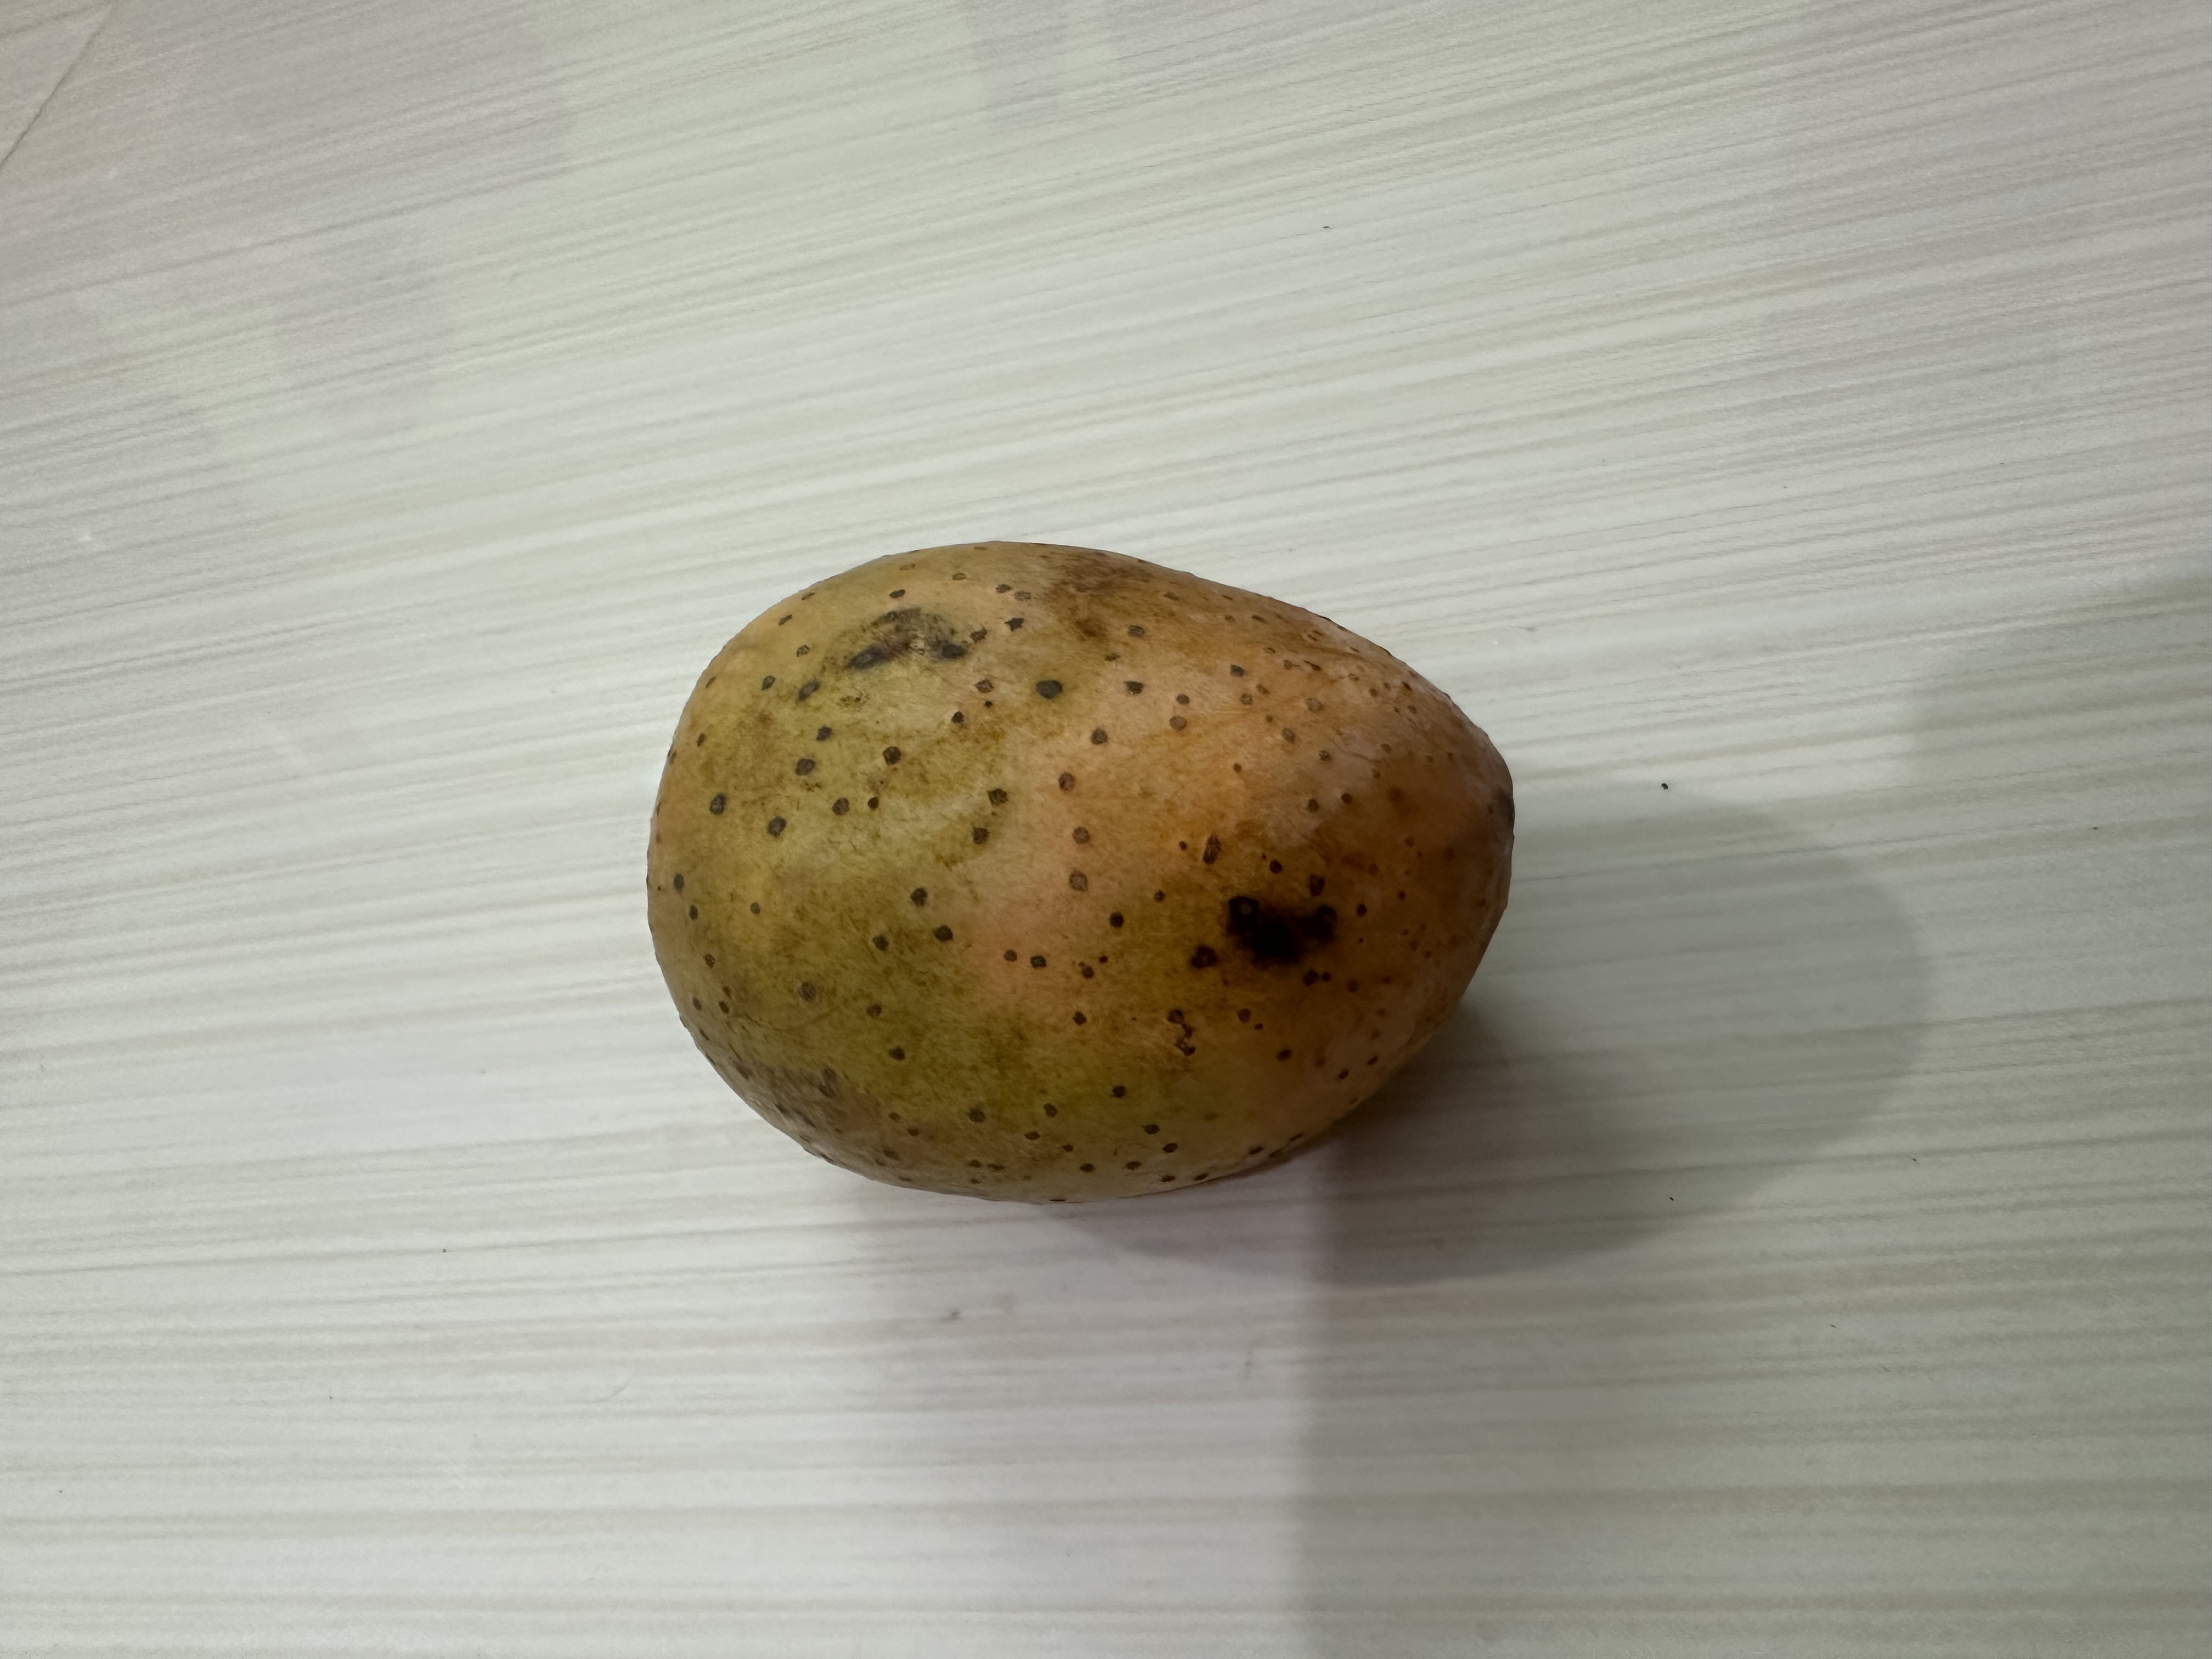
Mango variety: Langra